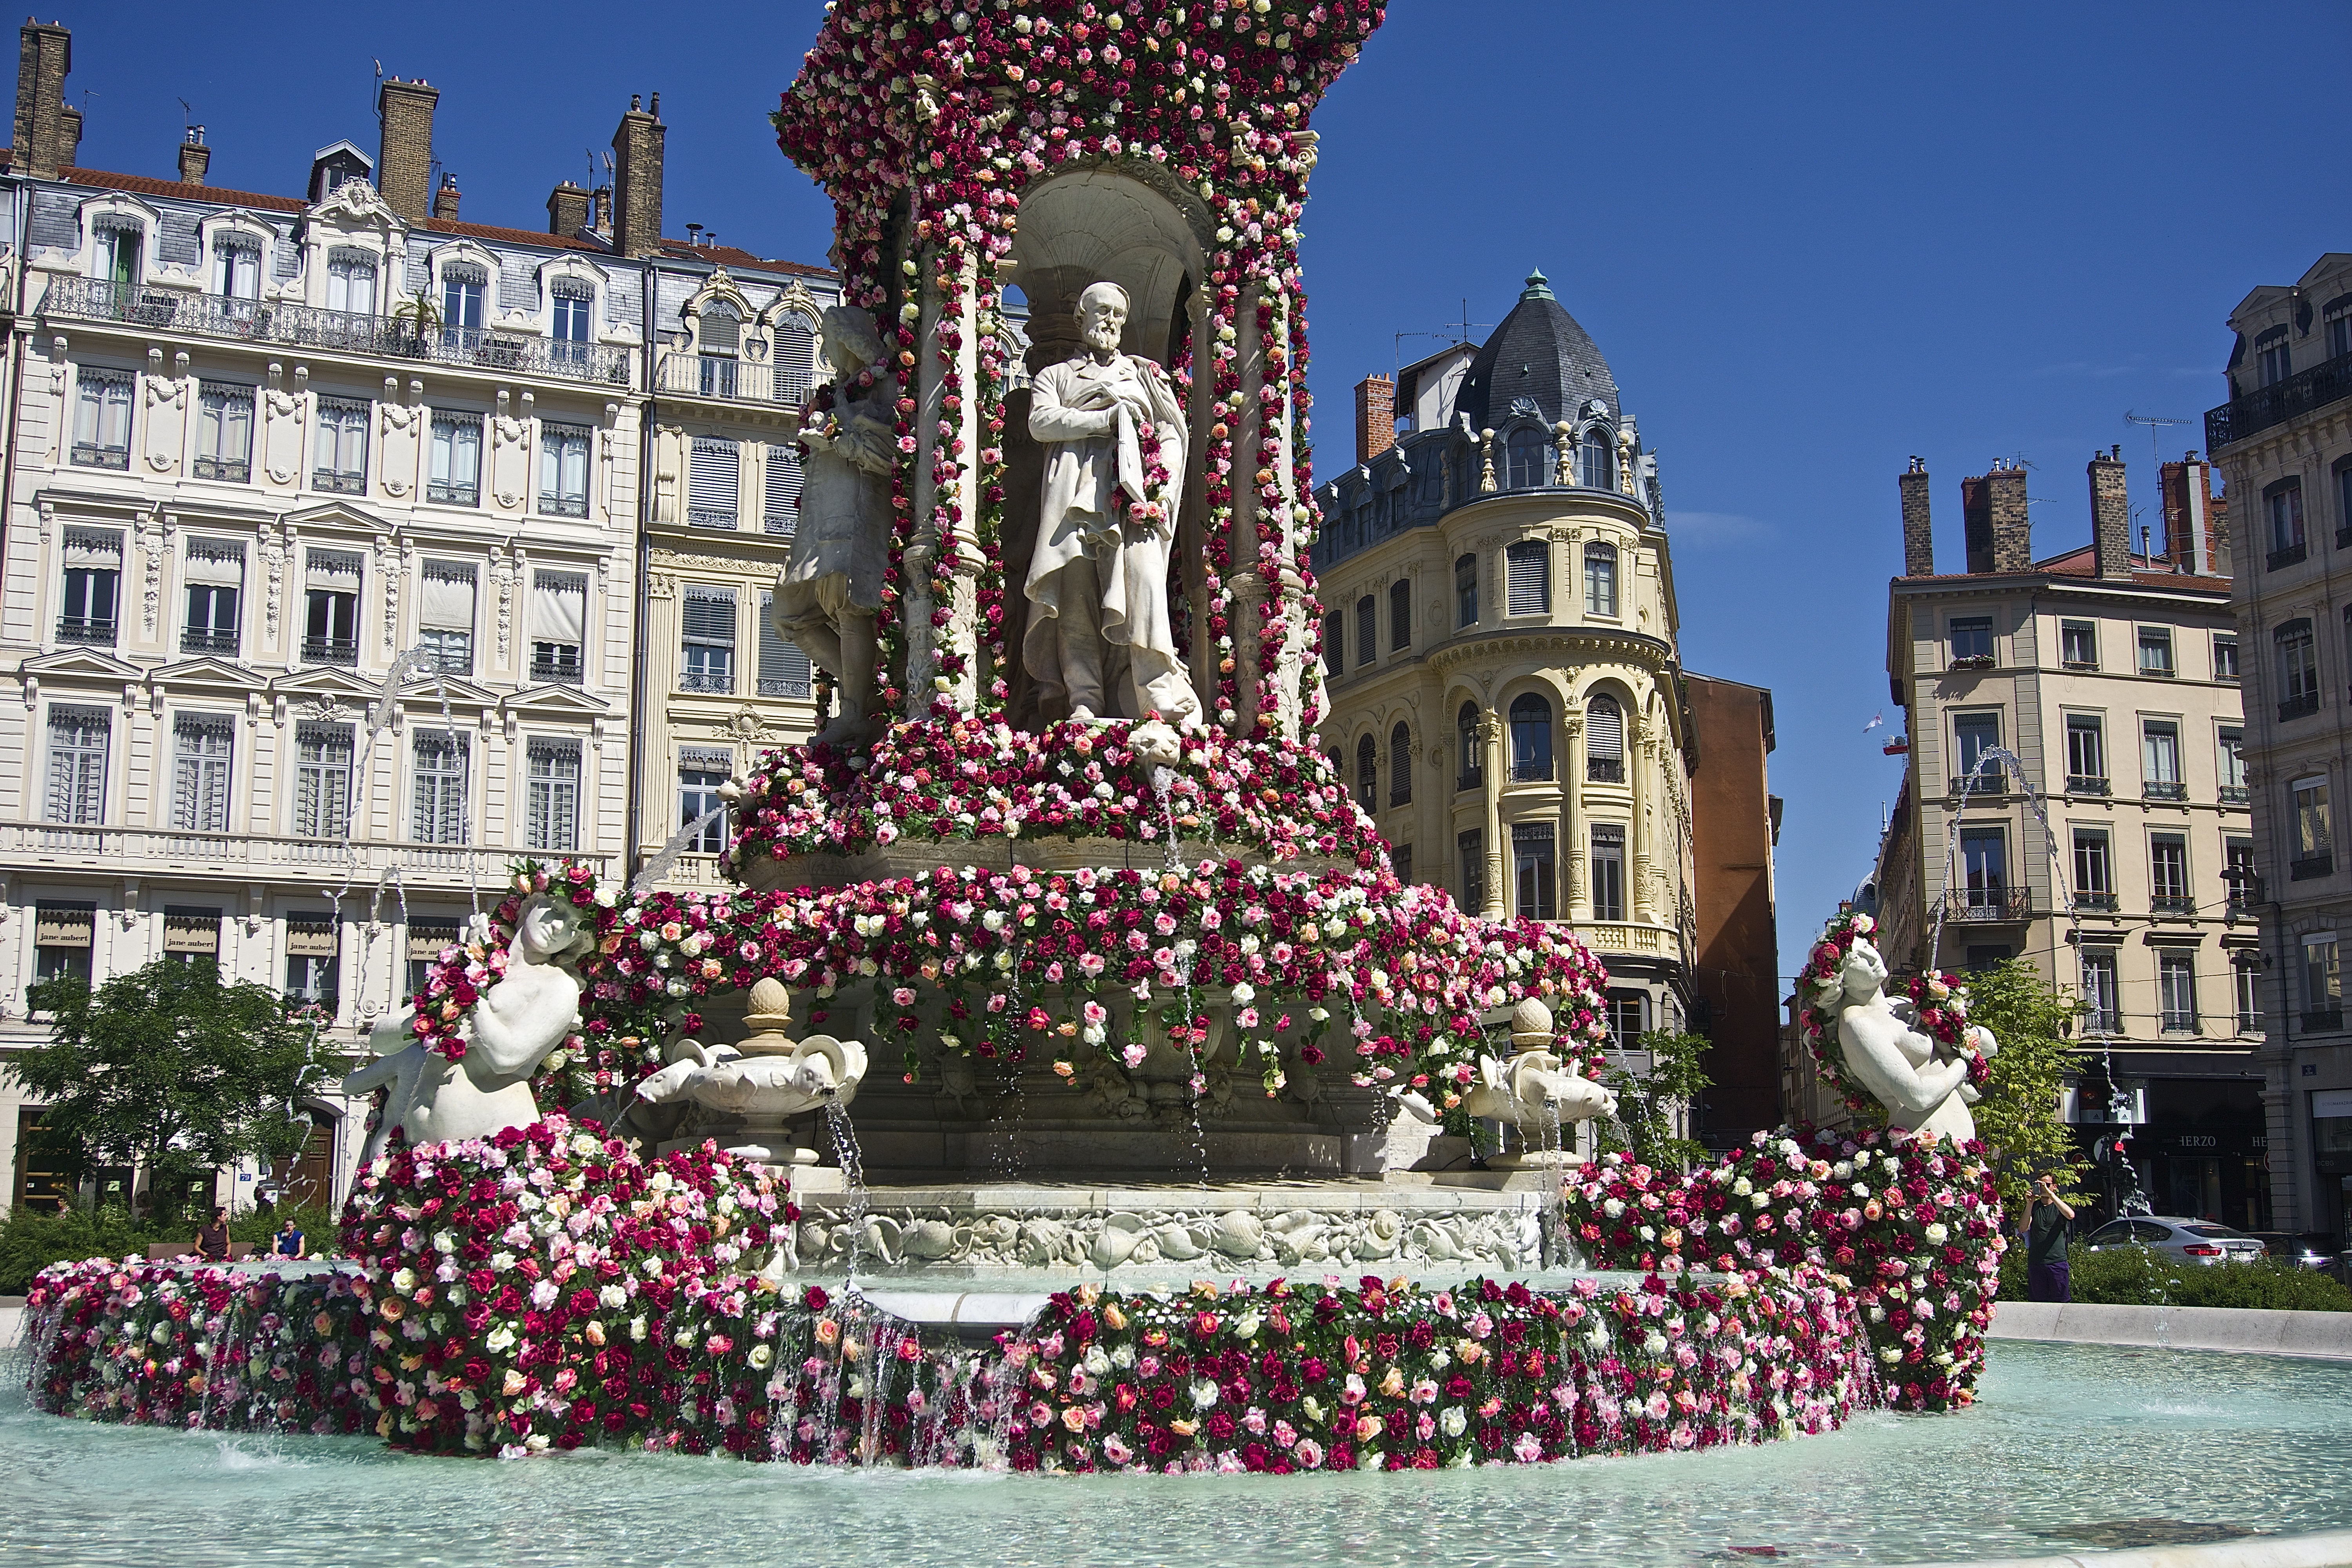
flower, tourism, festival, fountain, town square, lyon